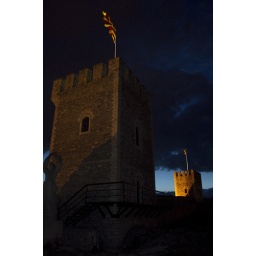
A castle on a hill above Skopje, Macedonia.